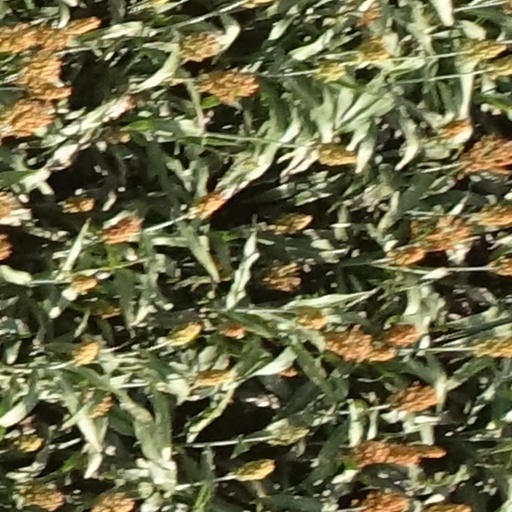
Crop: sorghum